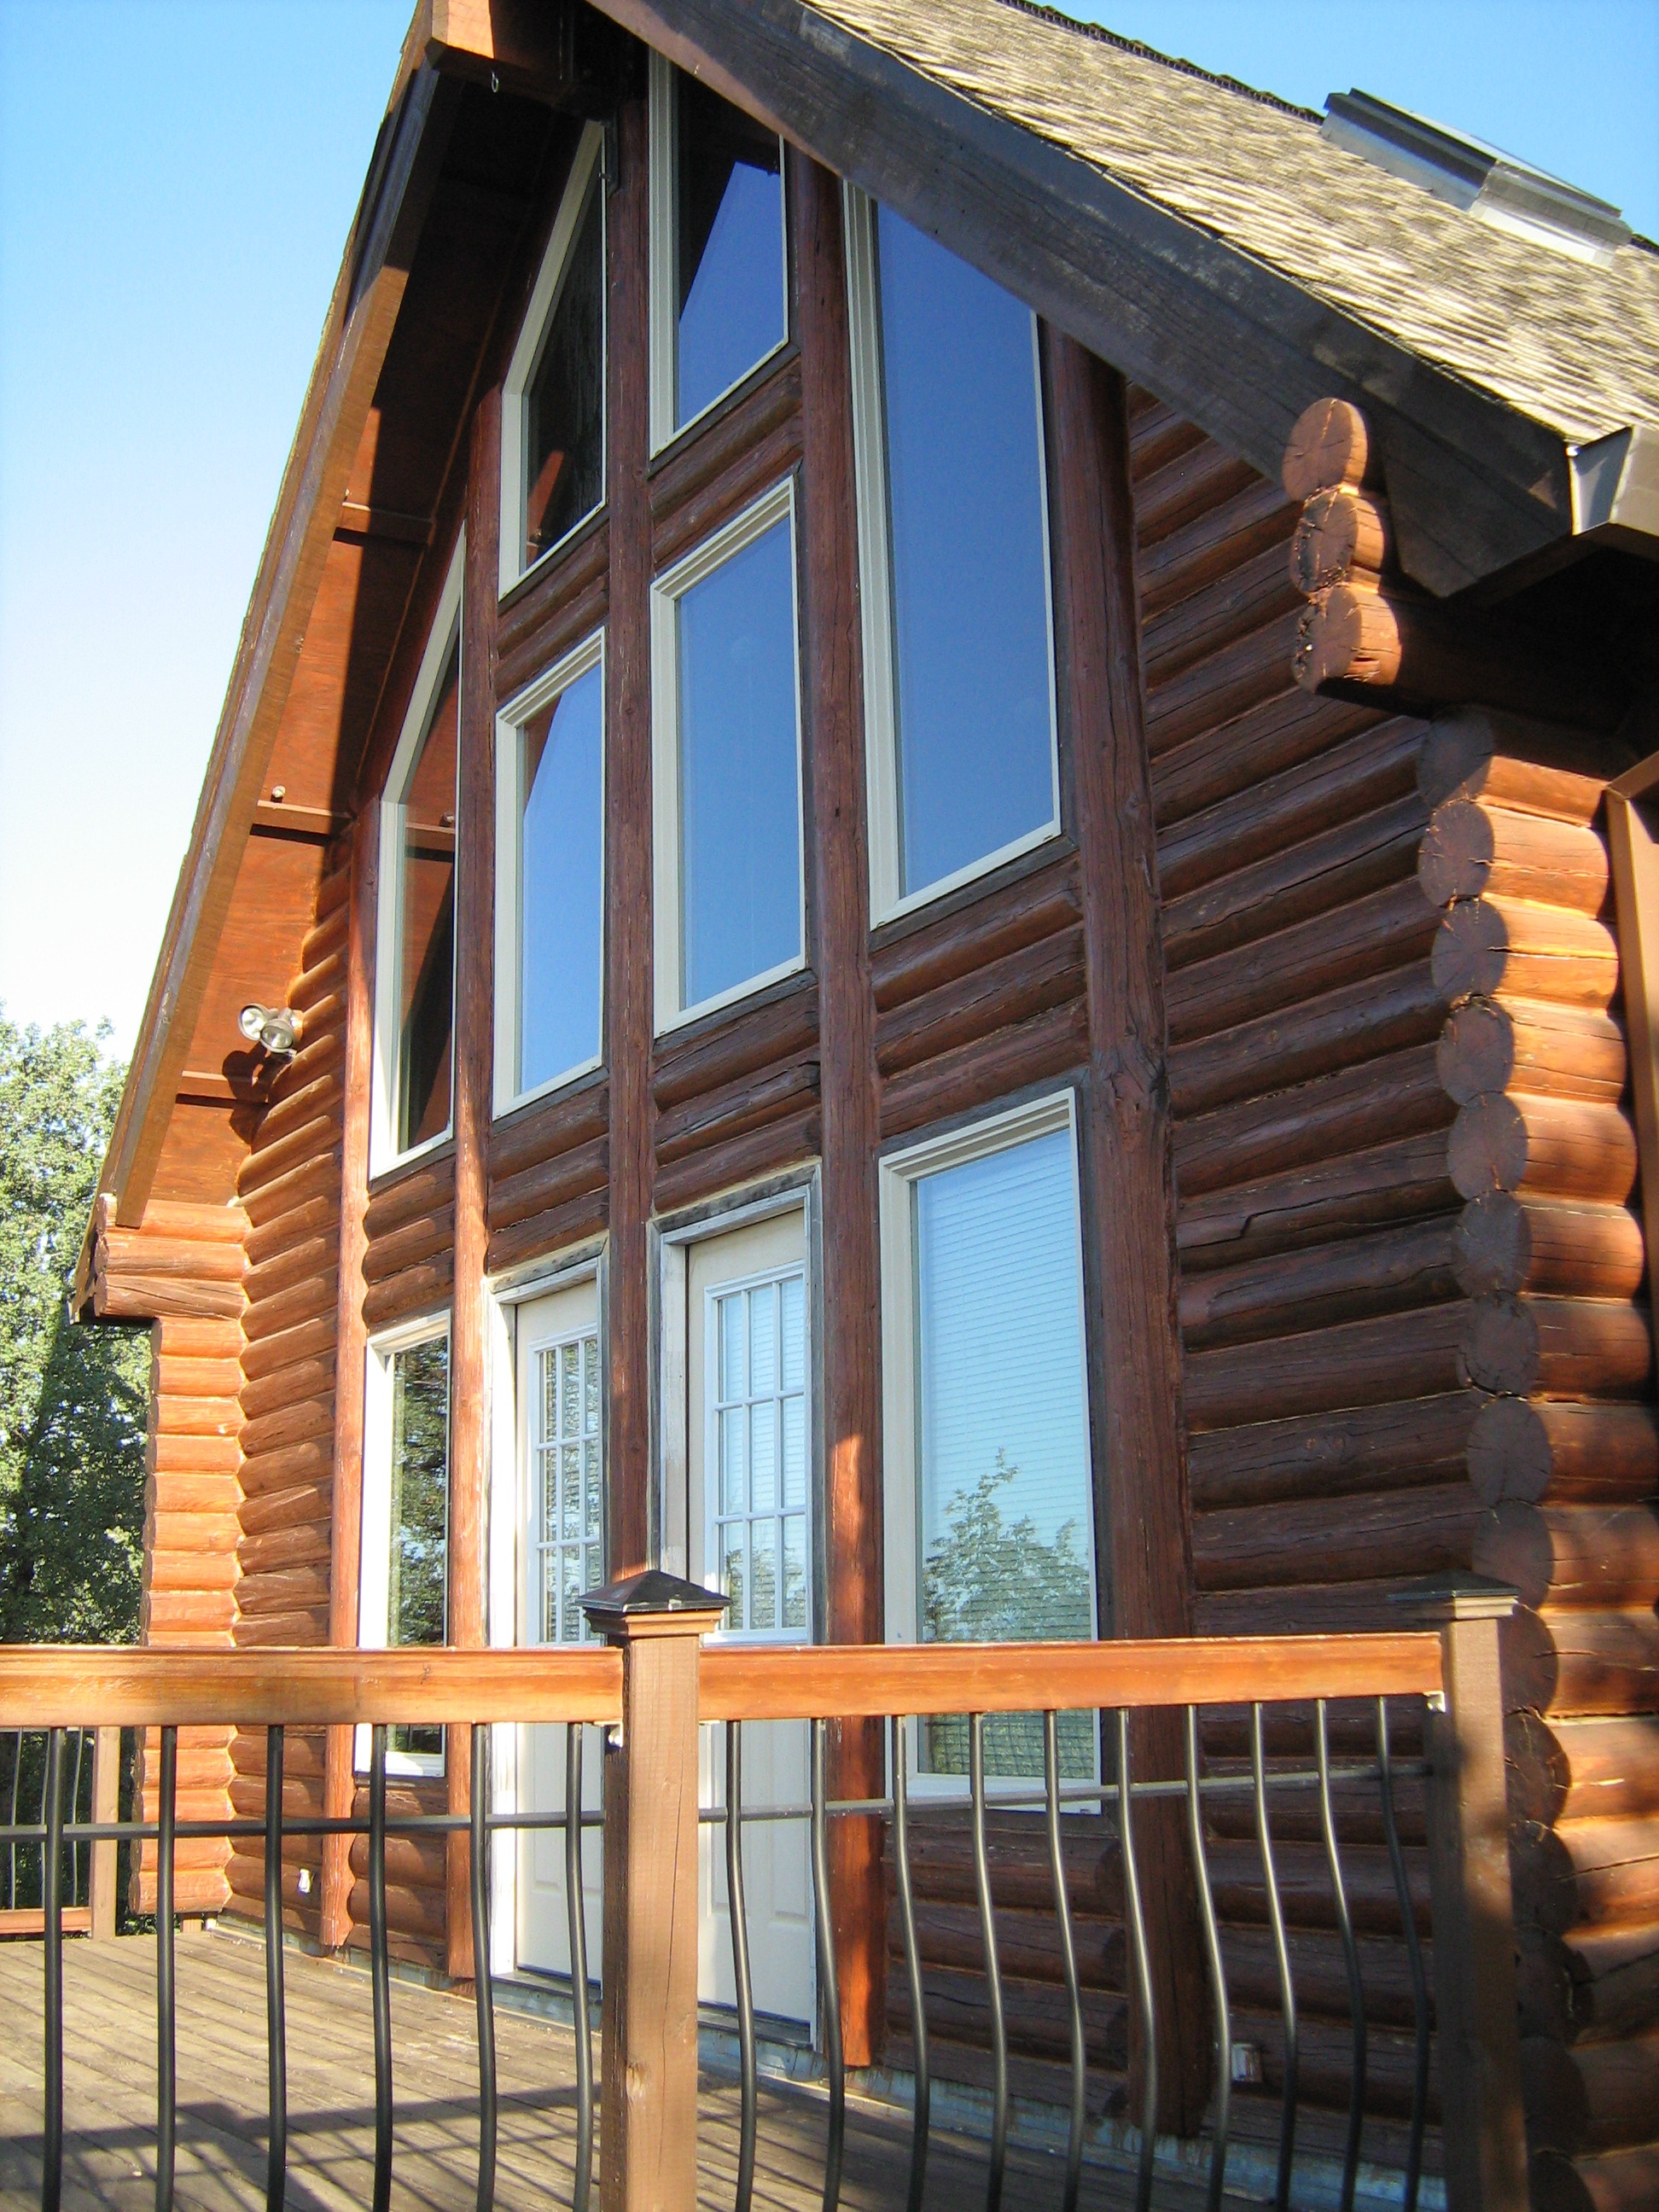
nature, forest, outdoor, mountain, architecture, deck, wood, house, window, roof, building, home, country, rustic, summer, vacation, rural, log, cabin, cottage, facade, residence, property, exterior, residential, lifestyle, modern, trees, living, woods, design, windows, rails, wooden, doors, style, front, lodge, estate, entry, siding, entryway